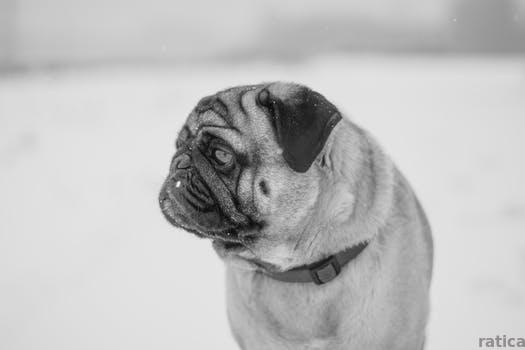
Label: Watermark